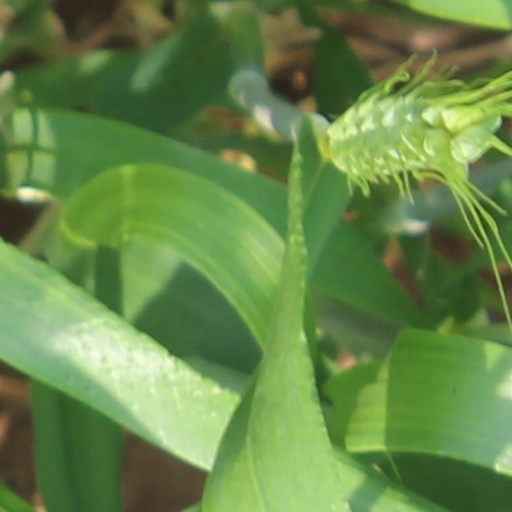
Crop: wheat